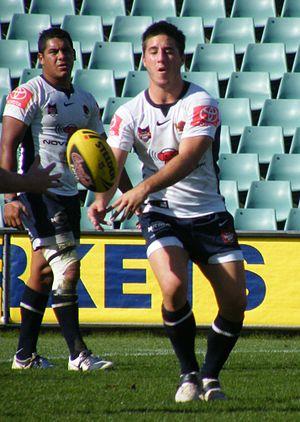
Ben Hunt, né le 27 mars 1990 à Rockhampton, est un joueur de rugby à XIII australien évoluant au poste de demi de mêlée, de demi d'ouverture ou de talonneur dans les années 2000 et 2010. Au cours de sa carrière, il a joué pour les Broncos de Brisbane - avec lesquels il a disputé la finale de la National Rugby League en 2015, finale au cours de laquelle il réalise une mauvaises réception qui coûte la victoire à son équipe. Depuis la saison 2018, il évolue dans l'équipe des Dragons d'Illawara Saint Georges.